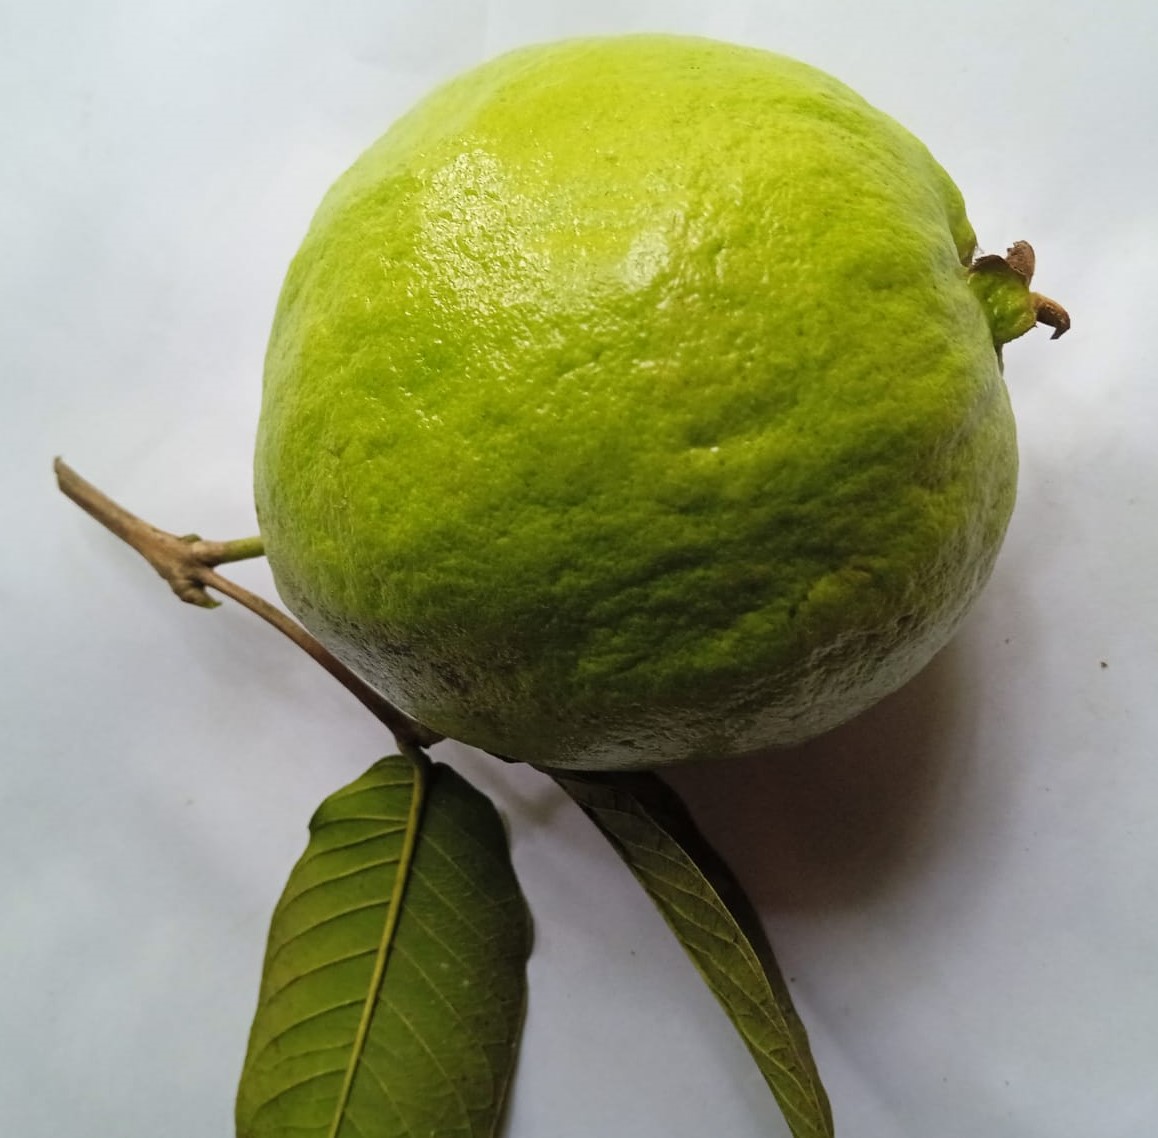
Fruit: guava
Condition: fresh